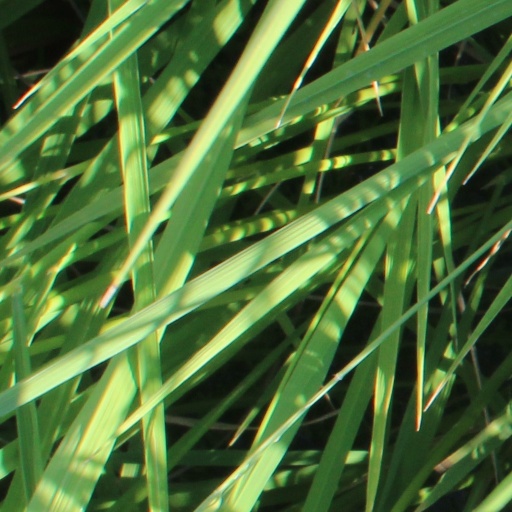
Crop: rice